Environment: real
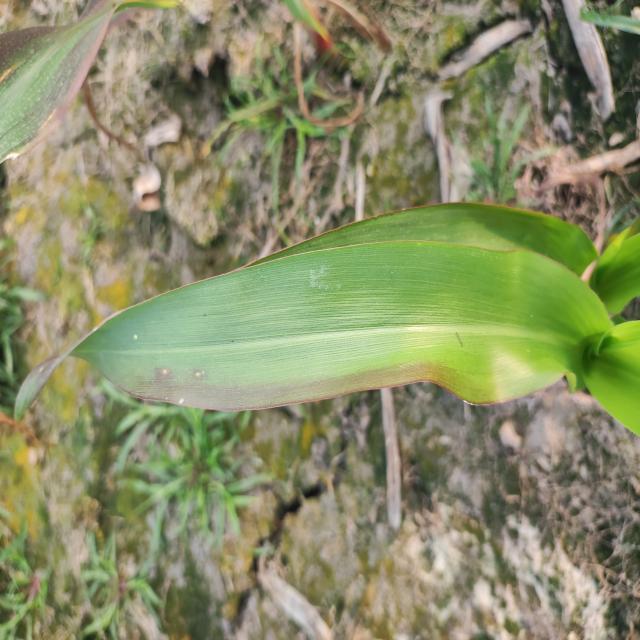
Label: phosphorus_deficiency